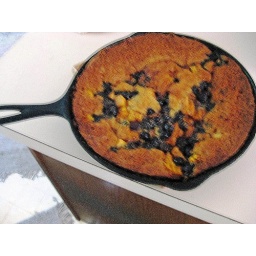
fresh fruit cake in a skillet